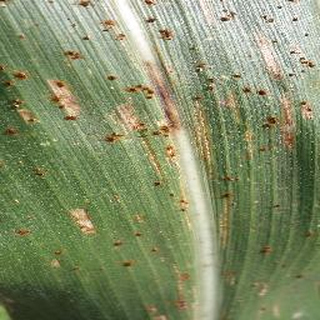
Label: corn_cercospora_leaf_spot